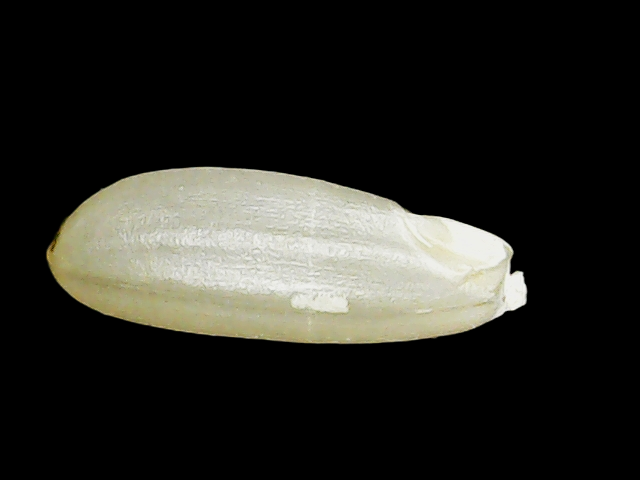
Rice variety: Binadhan23